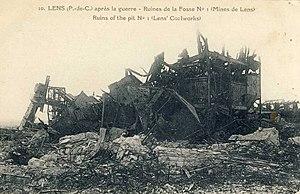
Fosse n° 1 Sainte-Élisabeth ou Jules Casteleyn, Compagnie des mines de Lens, Lens, Pas-de-Calais, France.
La Compagnie des mines de Lens exploitait le charbon dans le bassin minier du Nord-Pas-de-Calais. Fondée en 1852, c'était la plus importante des compagnies houillères du bassin du Nord et du Pas-de-Calais.
La fosse nᵒ 1 dite Sainte-Élisabeth ou Jules Casteleyn de la Compagnie des mines de Lens est un ancien charbonnage du Bassin minier du Nord-Pas-de-Calais, situé à Lens. Les travaux commencent le 9 mai 1852, et la fosse commence à extraire à la fin de l'année 1853. Des cités sont bâties à proximité. La fosse est détruite durant la Première Guerre mondiale. Elle est reconstruite suivant le style architectural des mines de Lens d'après-guerre, le puits est équipé d'un chevalement en béton armé. Les cités sont également reconstruites. La fosse nᵒ 1 est rattachée à la fosse nᵒ 4 en 1929, cesse d'extraire, mais continue d'assurer le service et l'aérage.